Eremophila duttonii

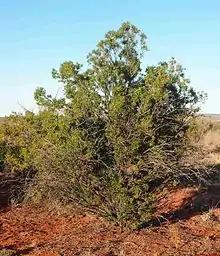
Growth habit

Eremophila duttonii, commonly known as budda or harlequin fuchsia bush, is a flowering plant in the figwort family, Scrophulariaceae and is endemic to mainland Australia where it occurs in all the mainland states except Victoria. It is a shrub or small tree with dark green, sticky leaves and flowers that are red on top fading to yellow-green below. Extracts from this plant have been shown to have significant antimicrobial activity.